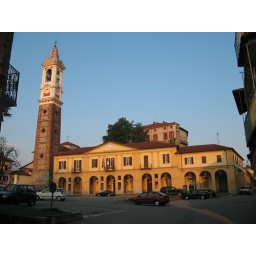
i slept under this clock tower